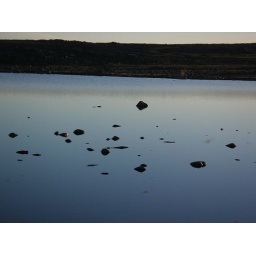
rocks in water